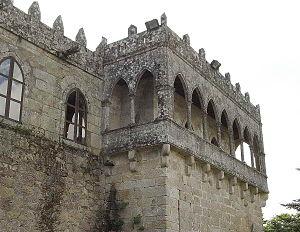
Le château de Soutomaior est situé dans la paroisse civile de San Salvador de Soutomaior, dans la commune de Soutomaior, dans la province de Pontevedra, dans la communauté autonome de Galice, en Espagne.